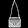
Label: Bag